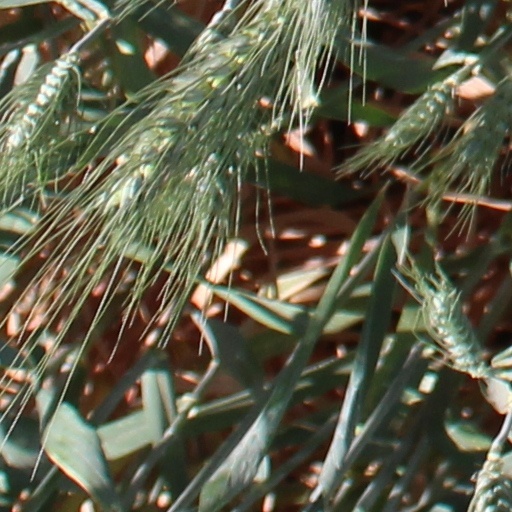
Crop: wheat